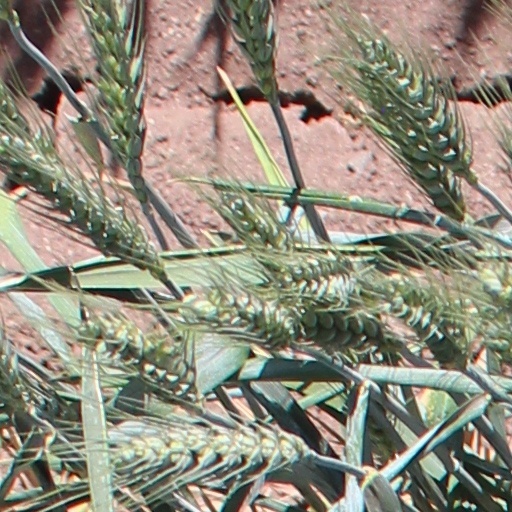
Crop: wheat